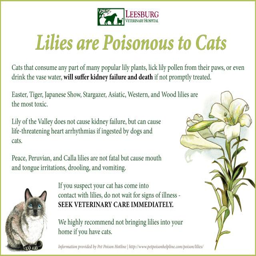
lilies are a popular plant , but are extremely toxic to cats !